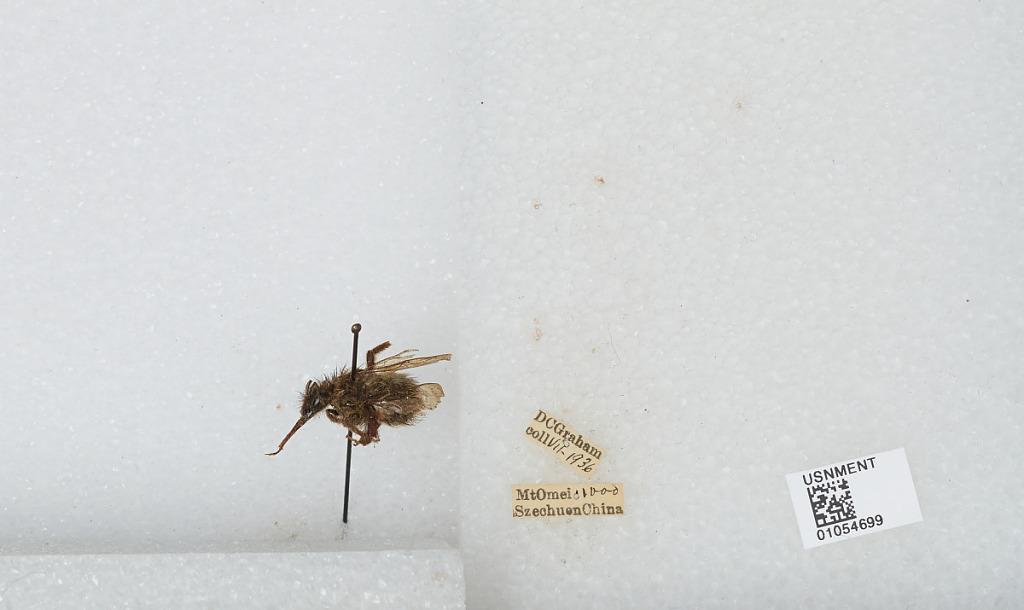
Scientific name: Bombus sp.
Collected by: D. Graham
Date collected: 1936-7-
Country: China
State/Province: Sichuan
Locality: Mt. Emei